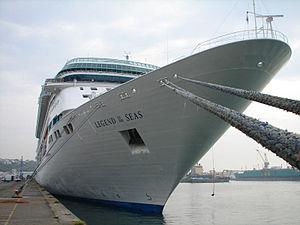
Le Legend of the Seas amarré à Brest.
Le Legend of the Seas est un navire de croisière de classe Vision construit en 1995 par les Chantiers de l'Atlantique à Saint-Nazaire pour le compte de la Royal Caribbean Cruise Line sous pavillon libérien. Il navigue aujourd'hui sous pavillon des Bahamas.